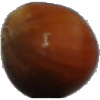
Label: Nut Forest 1